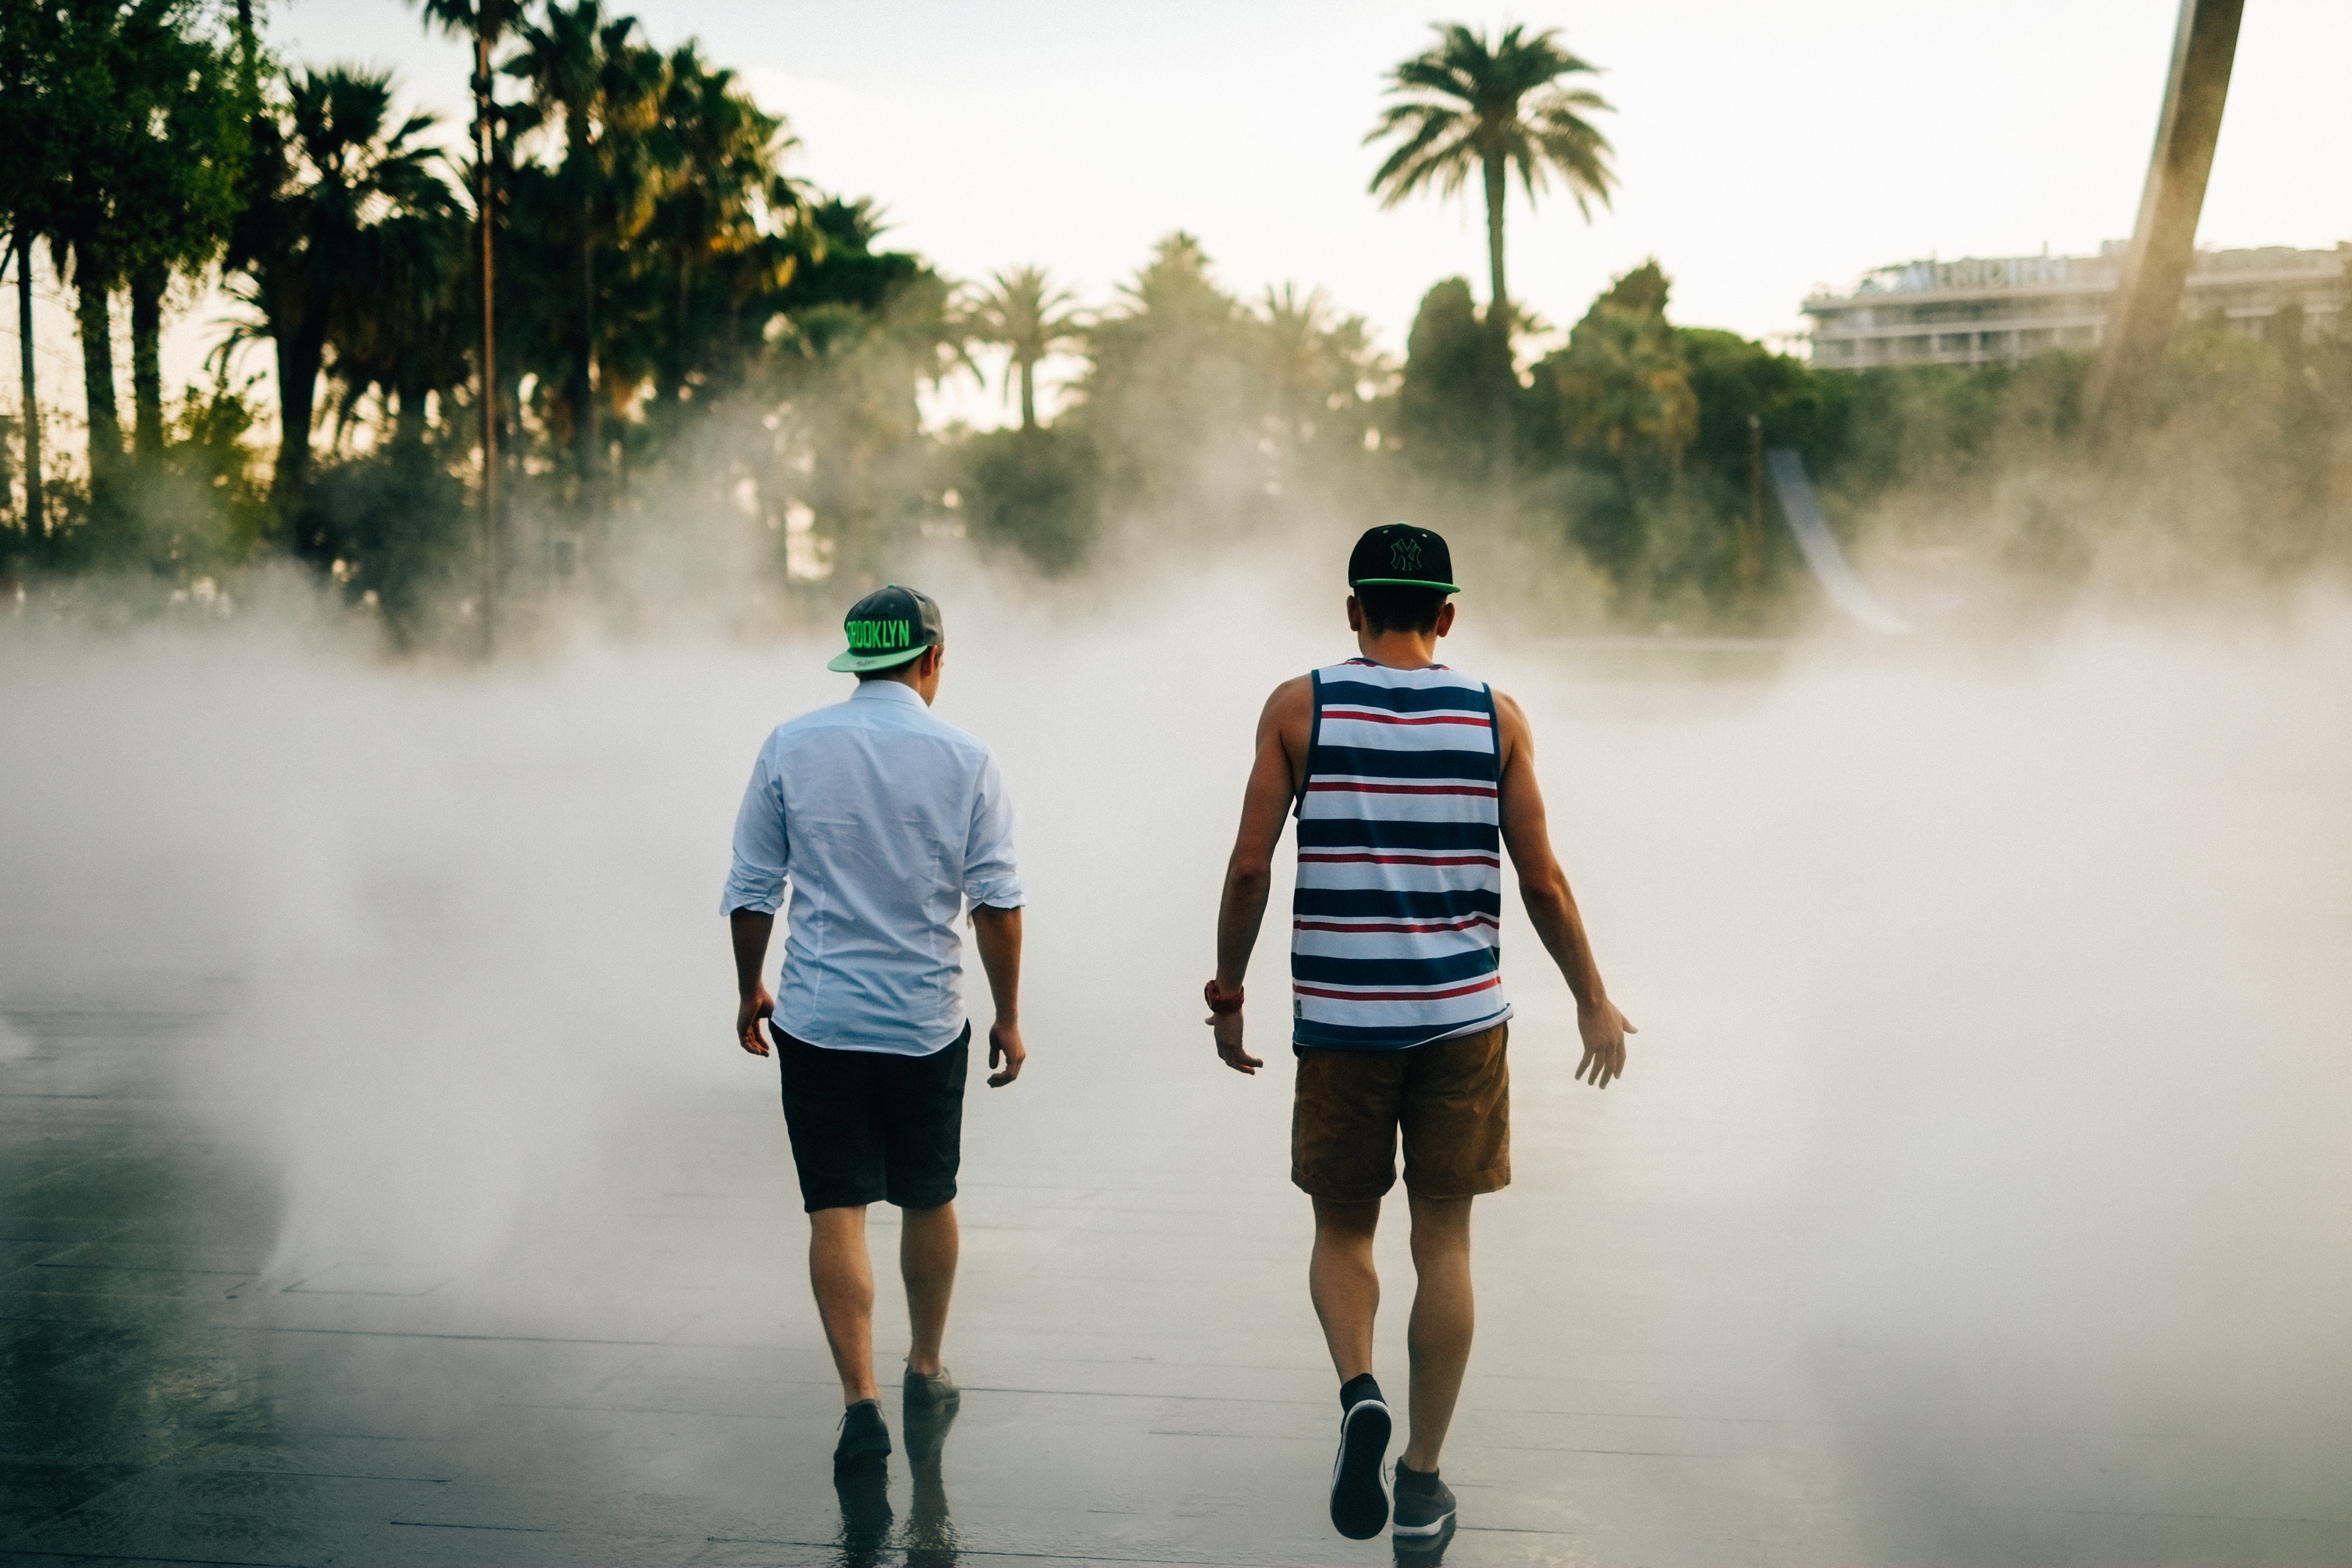
man, water, walking, person, fog, palm tree, morning, guy, jogging, photograph, atmospheric phenomenon